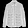
Label: Coat